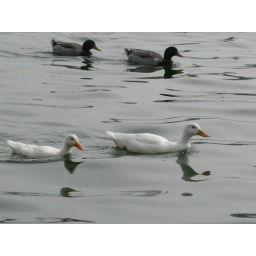
Some white ducks and some regular ducks in Destin, Florida.